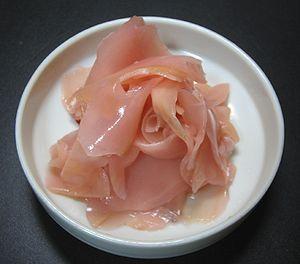
Le sushi est un plat traditionnel japonais, composé d'un riz vinaigré appelé shari combiné avec un autre ingrédient appelé neta qui est habituellement du poisson cru ou des fruits de mer. Cette forme d'art culinaire est un des emblèmes de la cuisine japonaise dans le monde, alors que sa consommation n'est qu'occasionnelle au Japon. Les types de sushis les plus répandus sont les nigirizushi, constitués d'une boule de shari formée à la main recouverte d'une tranche de neta, les makizushi qui sont des rouleaux de nori renfermant du shari et d'autres ingrédients ou le chirashizushi composé de shari recouvert de divers accompagnements. Il ne faut pas confondre les sushis avec les sashimis, un plat japonais constitué de tranches de poisson cru.
Le gari est un condiment d'origine japonaise, préparé à partir de gingembre mariné, qui accompagne traditionnellement les sushis.